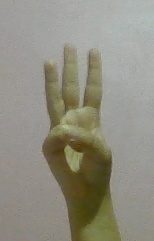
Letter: thaa